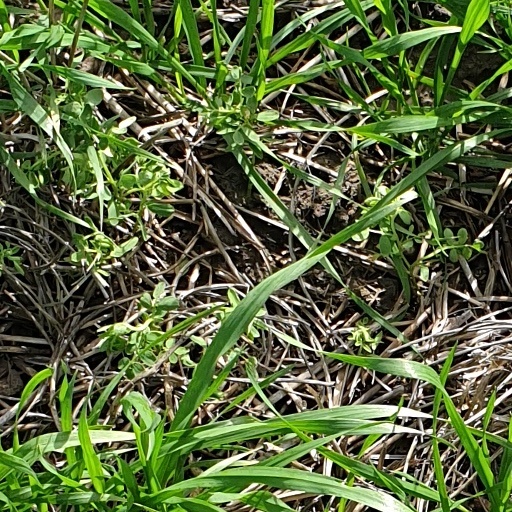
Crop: wheat